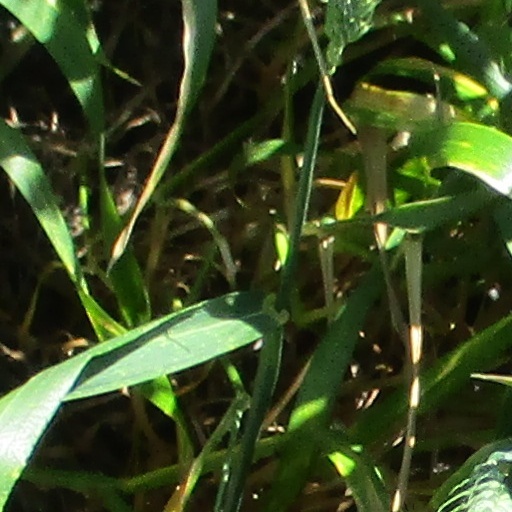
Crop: wheat